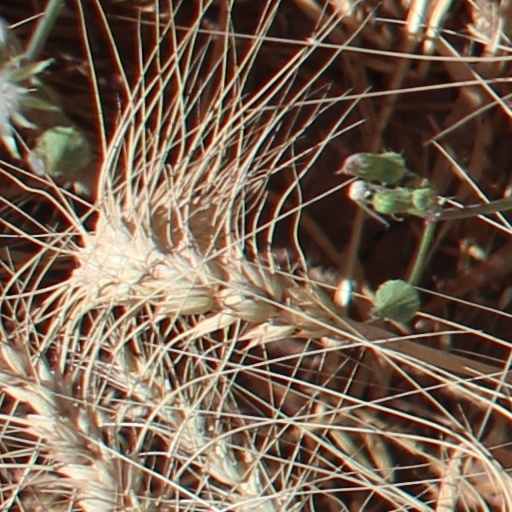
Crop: wheat